Elliott Maddox

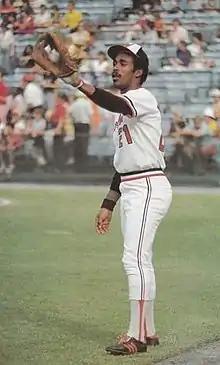
Maddox in 1977

Elliott Maddox (born December 21, 1947) is an American former Major League Baseball player. In , he was drafted by the Detroit Tigers in the first round (20th pick) of the draft (secondary phase). He made his MLB debut in 1970.